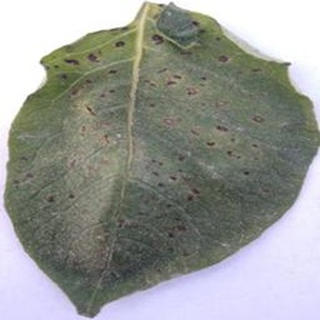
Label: potato_early_blight